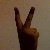
The image shows a hand gesture representing the number 2 in Indian Sign Language.